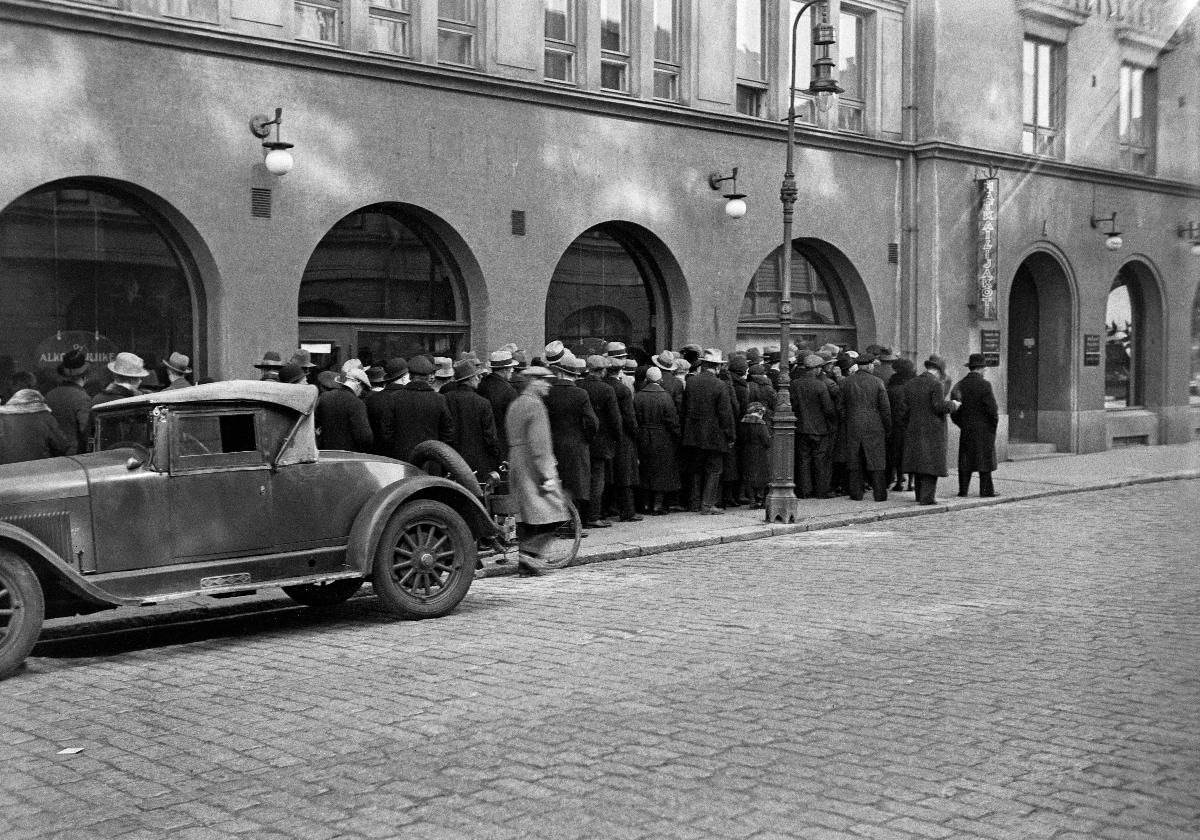
Oy Alkoholiliike Ab:n myymälät aukeavat
Oy Alkoholiliike Ab:s butiker öppnas; The shops of the Alcohol Company open
sisällön kuvaus: Asiakkaat jonottavat Oy Alkoholiliike Ab:n kauppoihin Helsingissä 5.4.1932. content description: Customers are queueing to the shops of the Alcohol Company in Helsinki 5.4.1932. innehållsbeskrivning: Kunder köar till Oy Alkoholiliike Ab:s butiker i Helsingfors 5.4.1932.
Kuvaaja: Sundström, Hugo, kuvaaja
Vuosi: 1932
Paikka: Suomi, Uusimaa, Helsinki; Suomi
Aiheet: alkoholi (päihteet); kieltolait; kieltolain kumoaminen; ihmiset; jonot; Alko; HBL; alcohol (beverage); prohibition acts; queues; alcohol; prohibition law; people queueing; alkohol (rusmedel); förbudslagar; människor (släkte); köer; alkohol; förbudslagen; förbudslagens upphävande; människor